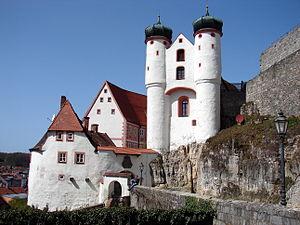
Parsberg est une ville de Bavière, située dans l'arrondissement de Neumarkt in der Oberpfalz, dans le district du Haut-Palatinat.